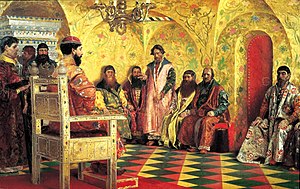
Zar-Rusland / Romanov
Andrej Rjabusjkin. Zar Mikhail ved sessionen til Bojardumaen.
Zar-Rusland var den russiske stat i tiden fra Ivan IV tog titlen zar i 1547 til Peter den store grundlagde Det russiske kejserrige i 1721.